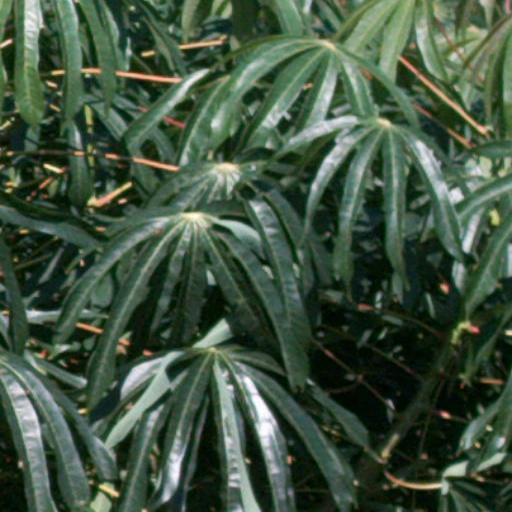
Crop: cassava